Bridge No. 455

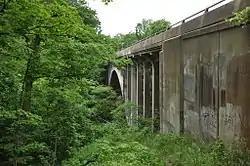

Bridge No. 455 is a historic open spandrel concrete bridge, carrying Connecticut Route 159 across Stony Brook in southern Suffield, Connecticut. Completed in 1929, it is one of six surviving open spandrel concrete bridges in the state. It was listed on the National Register of Historic Places in 2004.